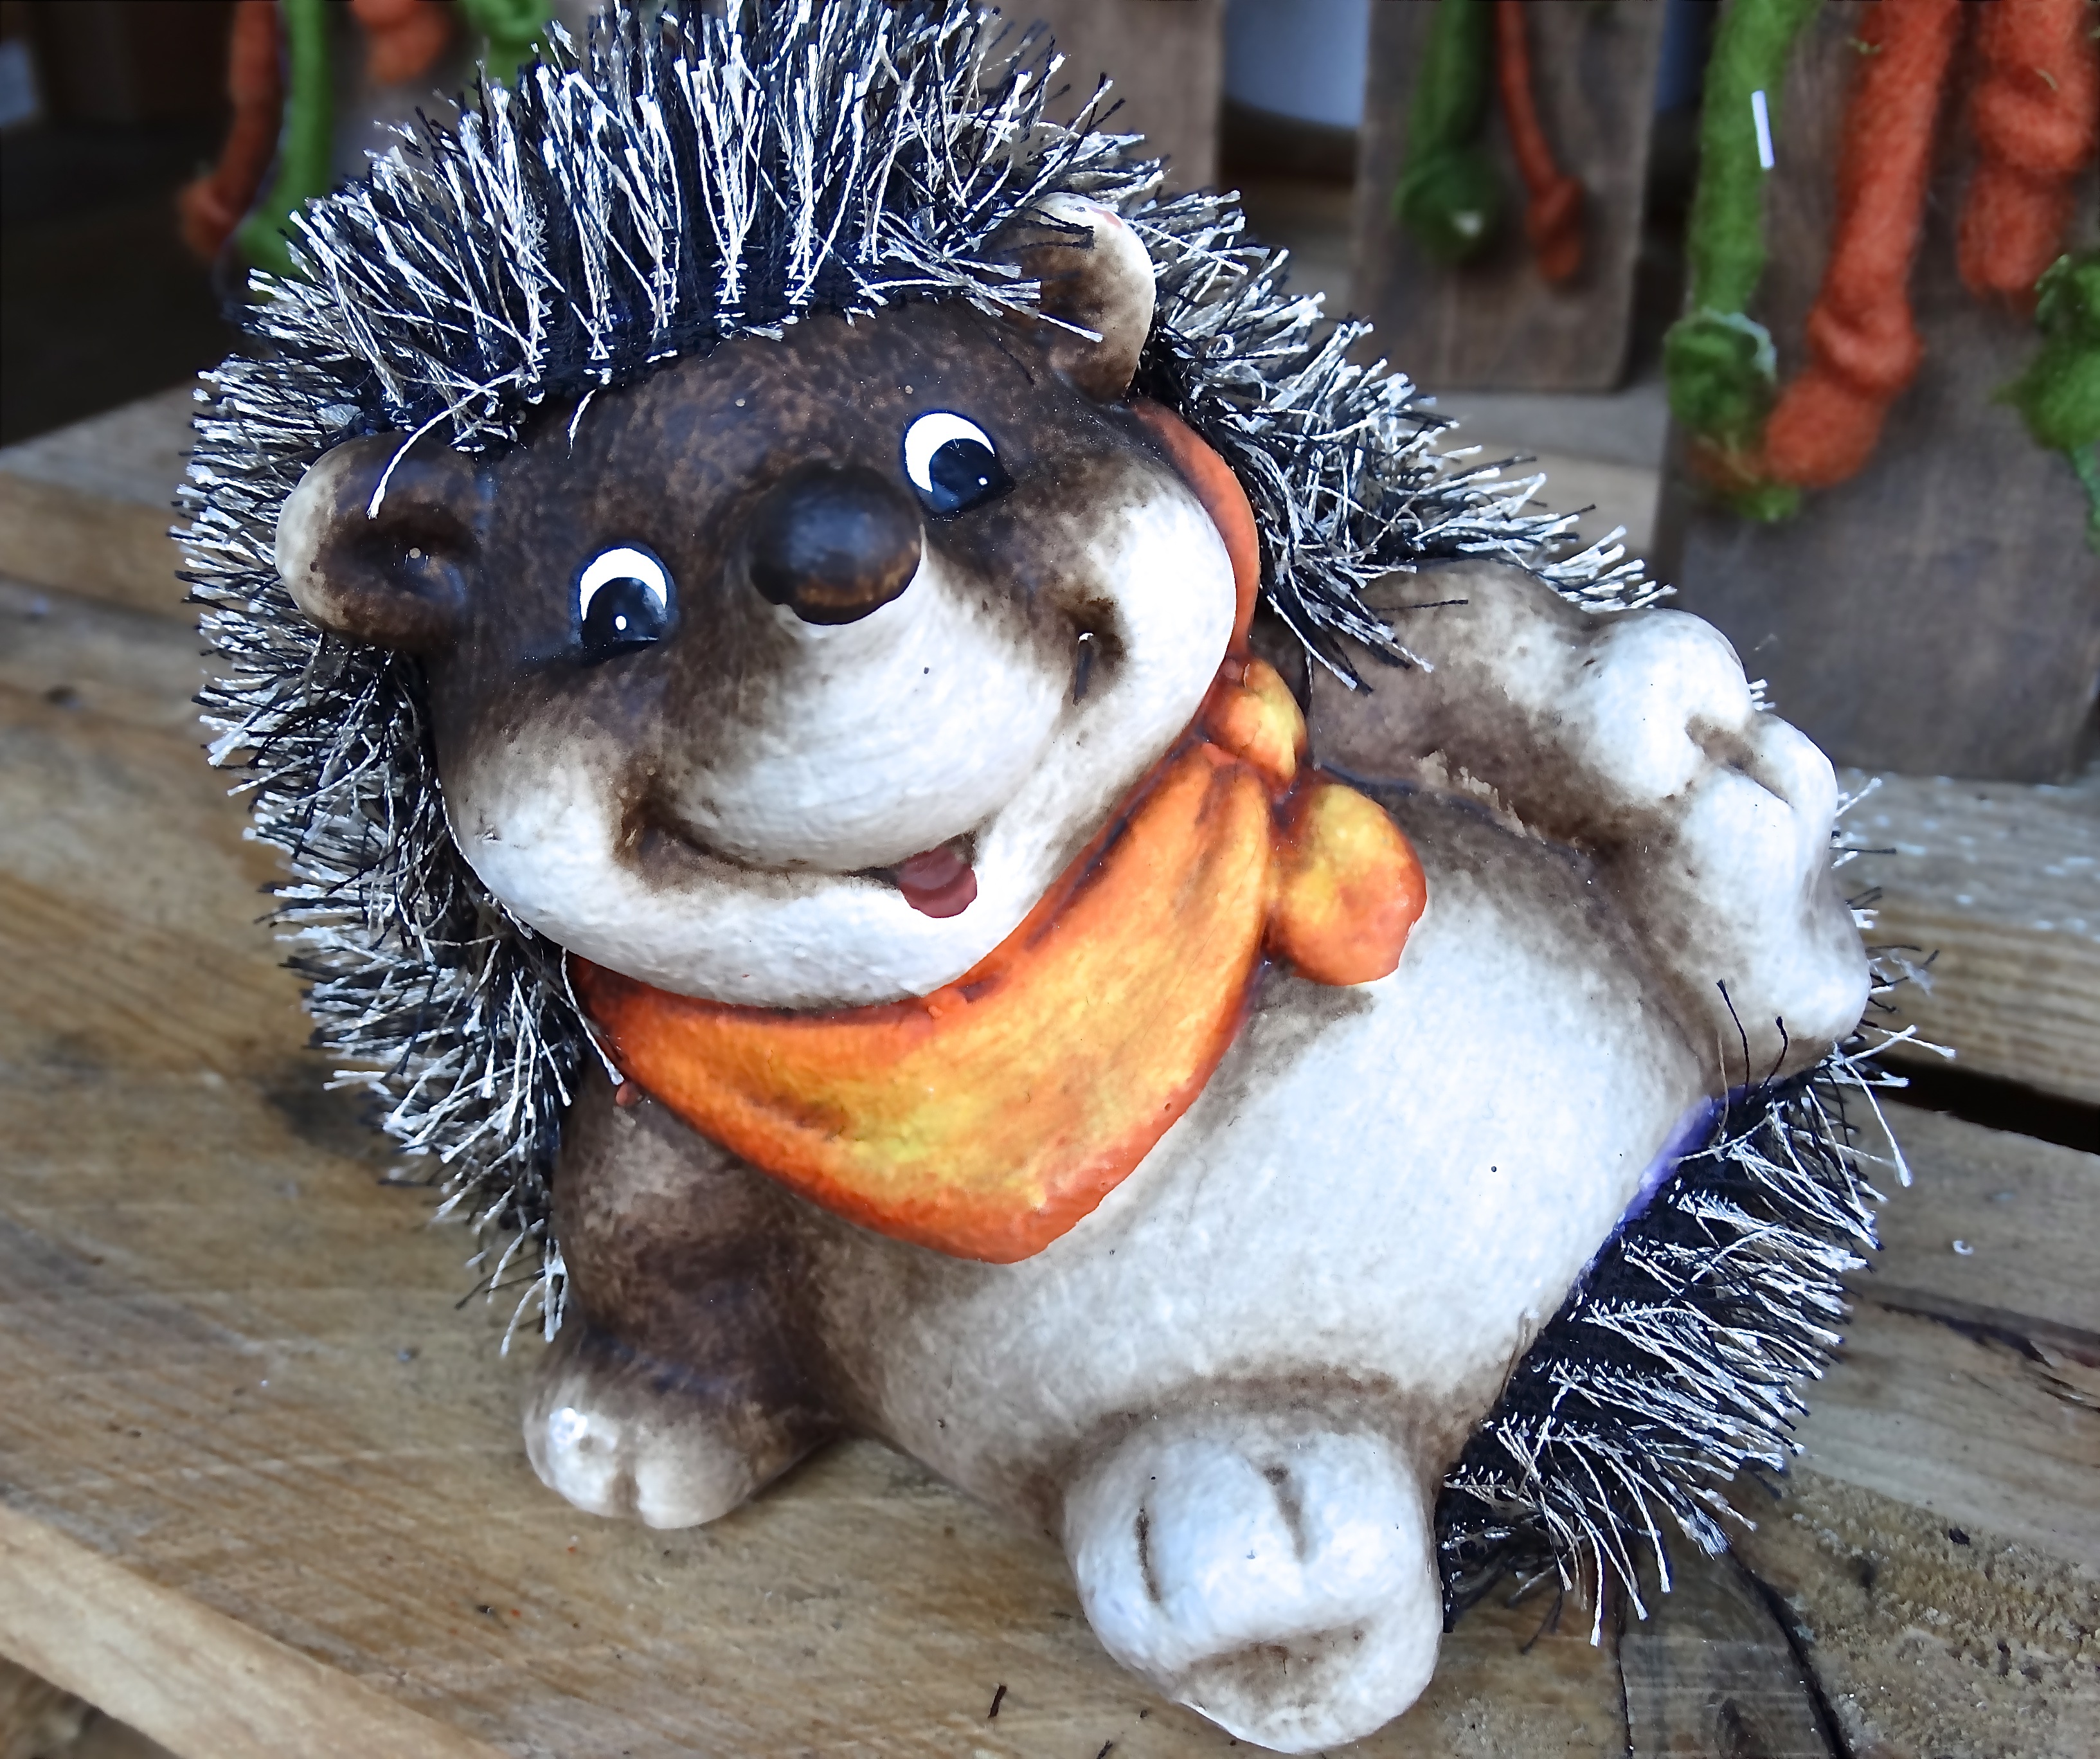
mammal, rest, craft, toy, laugh, stroll, art, figure, happy, hedgehog, funny, joy, friendly, stuffed toy